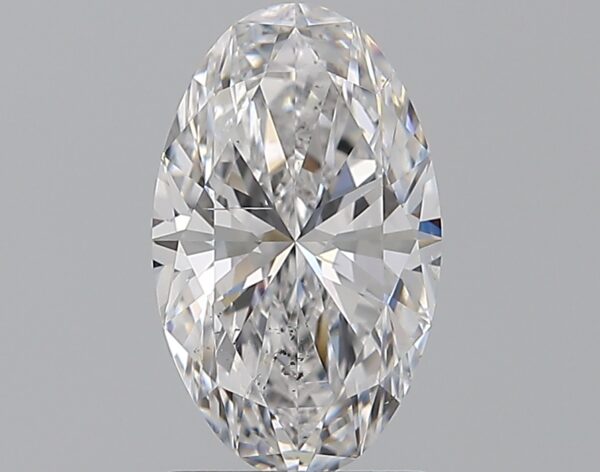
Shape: oval
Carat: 1.51
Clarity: SI1
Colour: D
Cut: EX
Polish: EX
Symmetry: EX
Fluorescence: F
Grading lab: GIA
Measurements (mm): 10.03 x 6.12 x 3.85